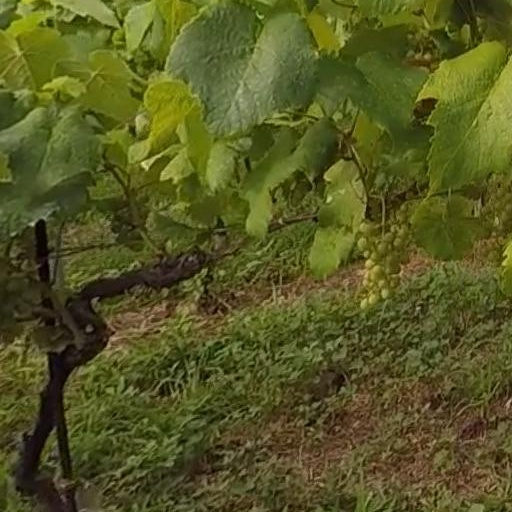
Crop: grape